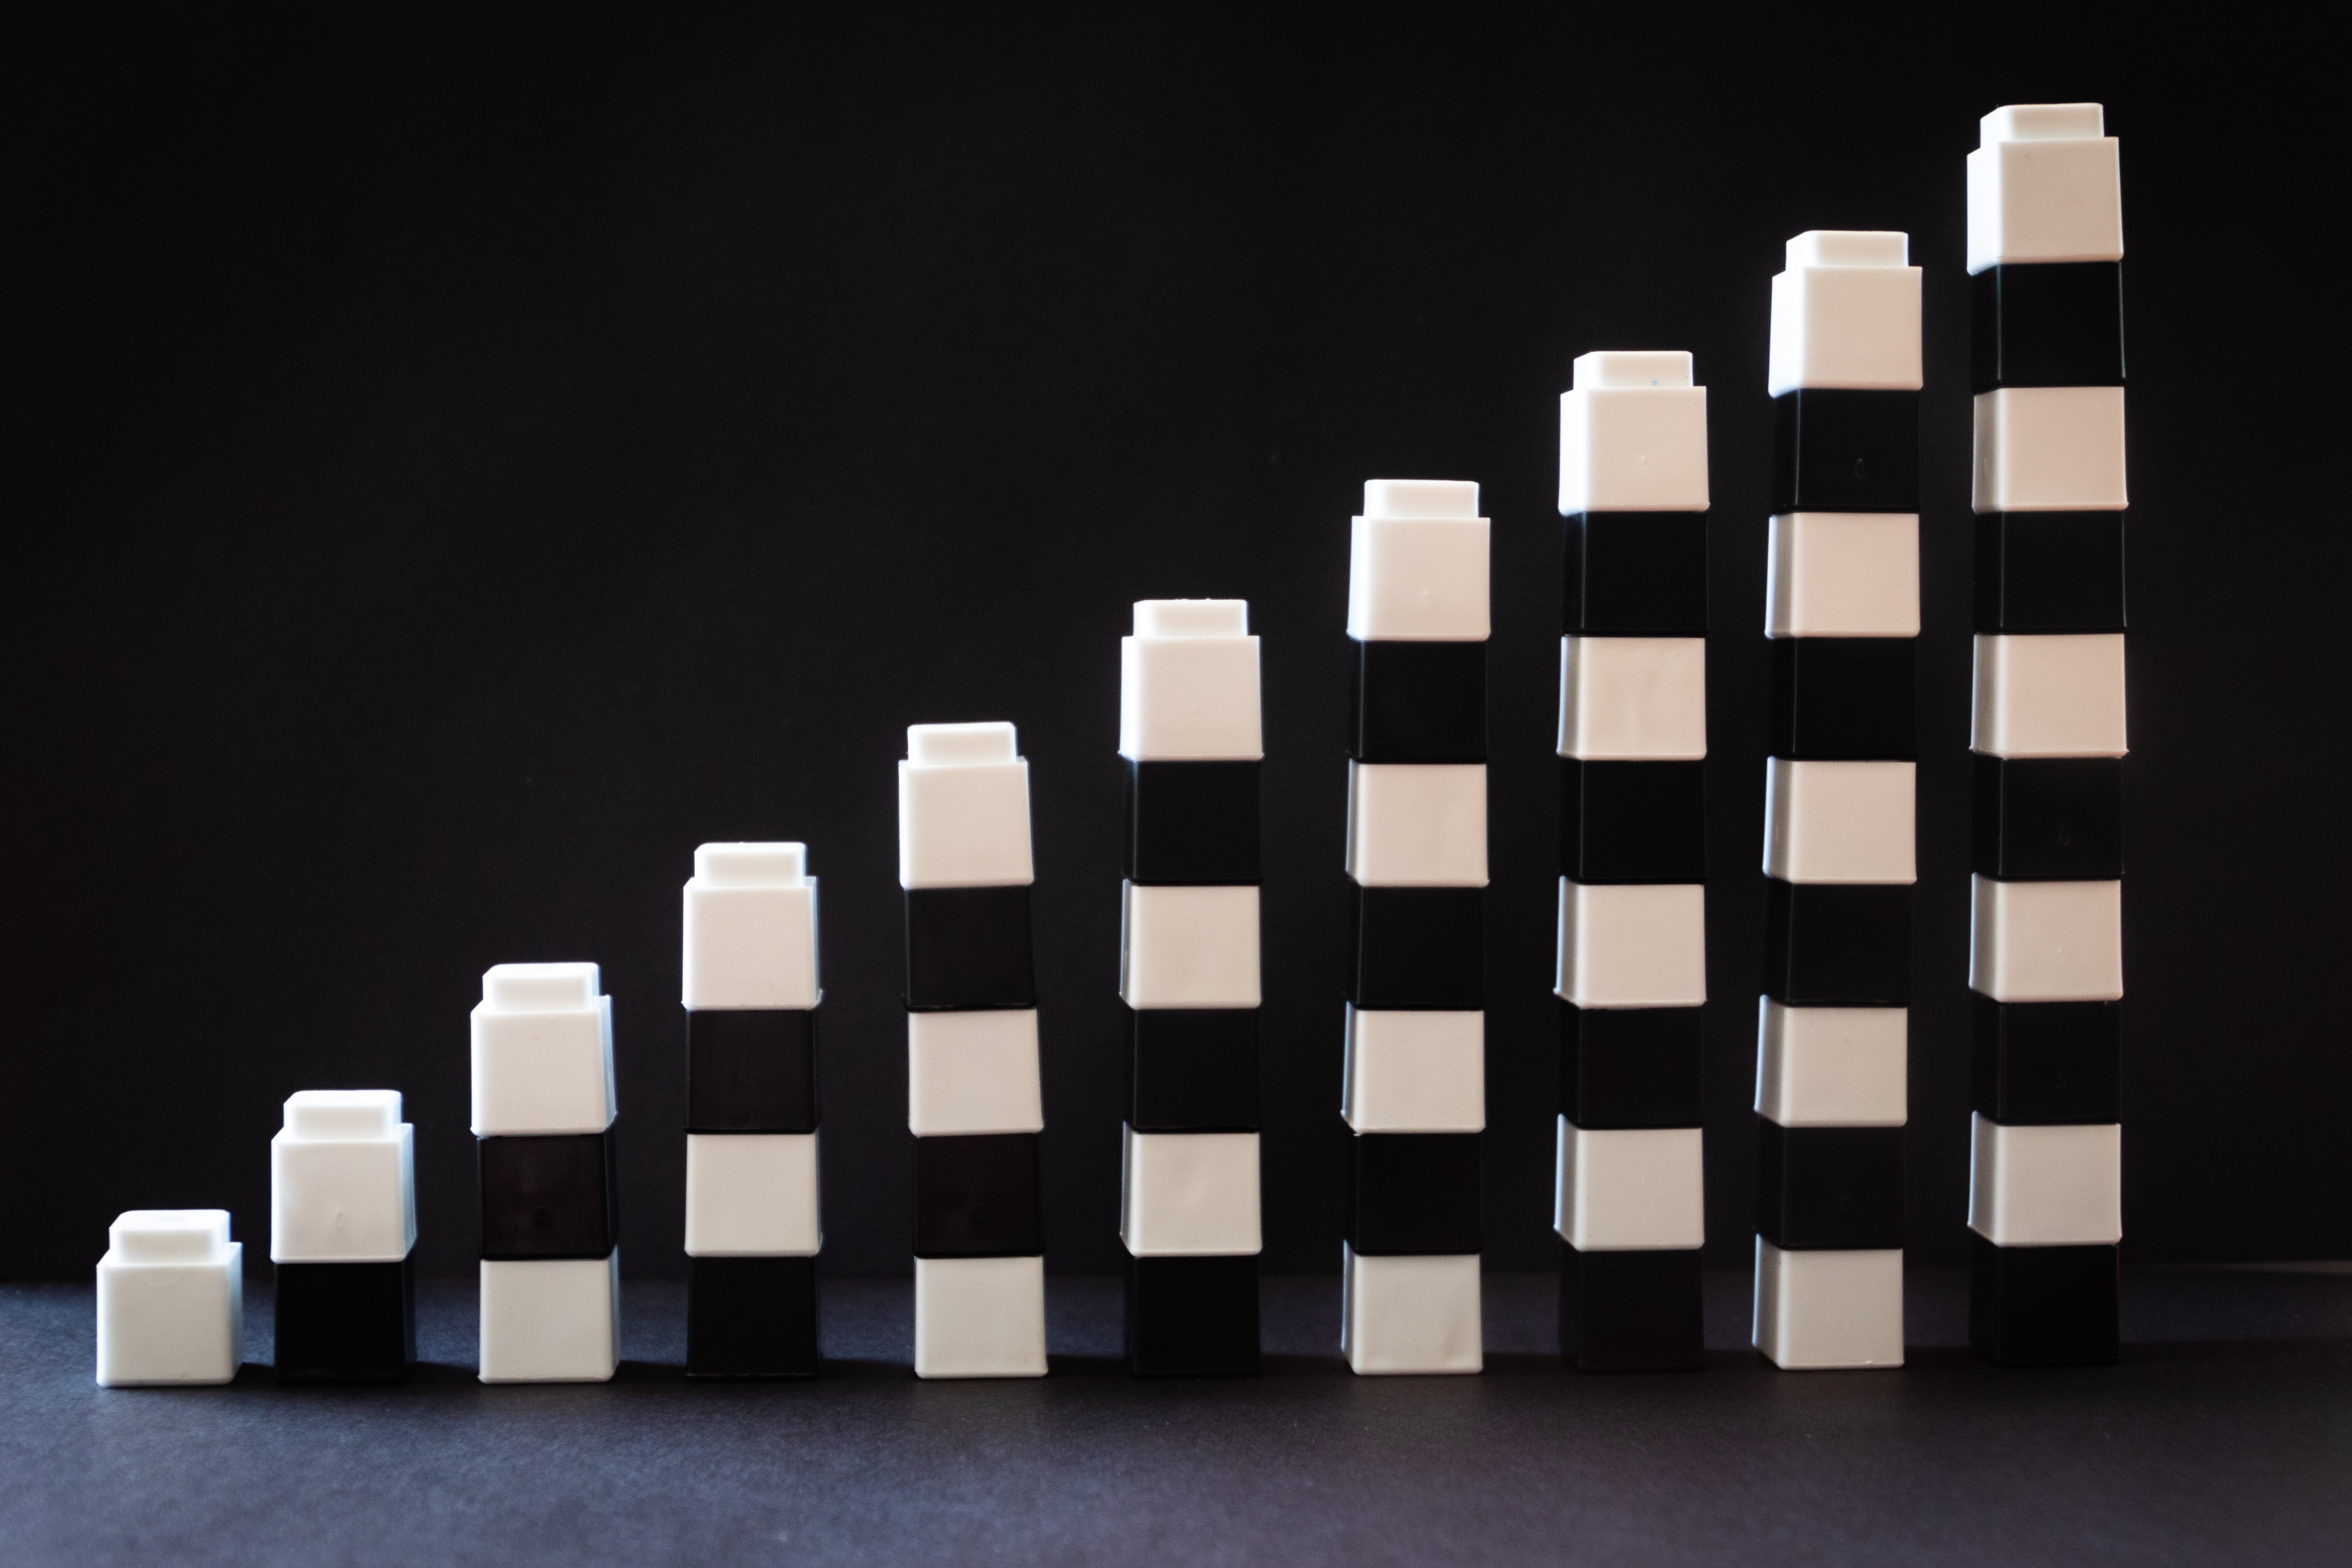
games, black, indoor games and sports, design, recreation, chessboard, architecture, still life photography, tabletop game, black and white, pattern, square, rectangle